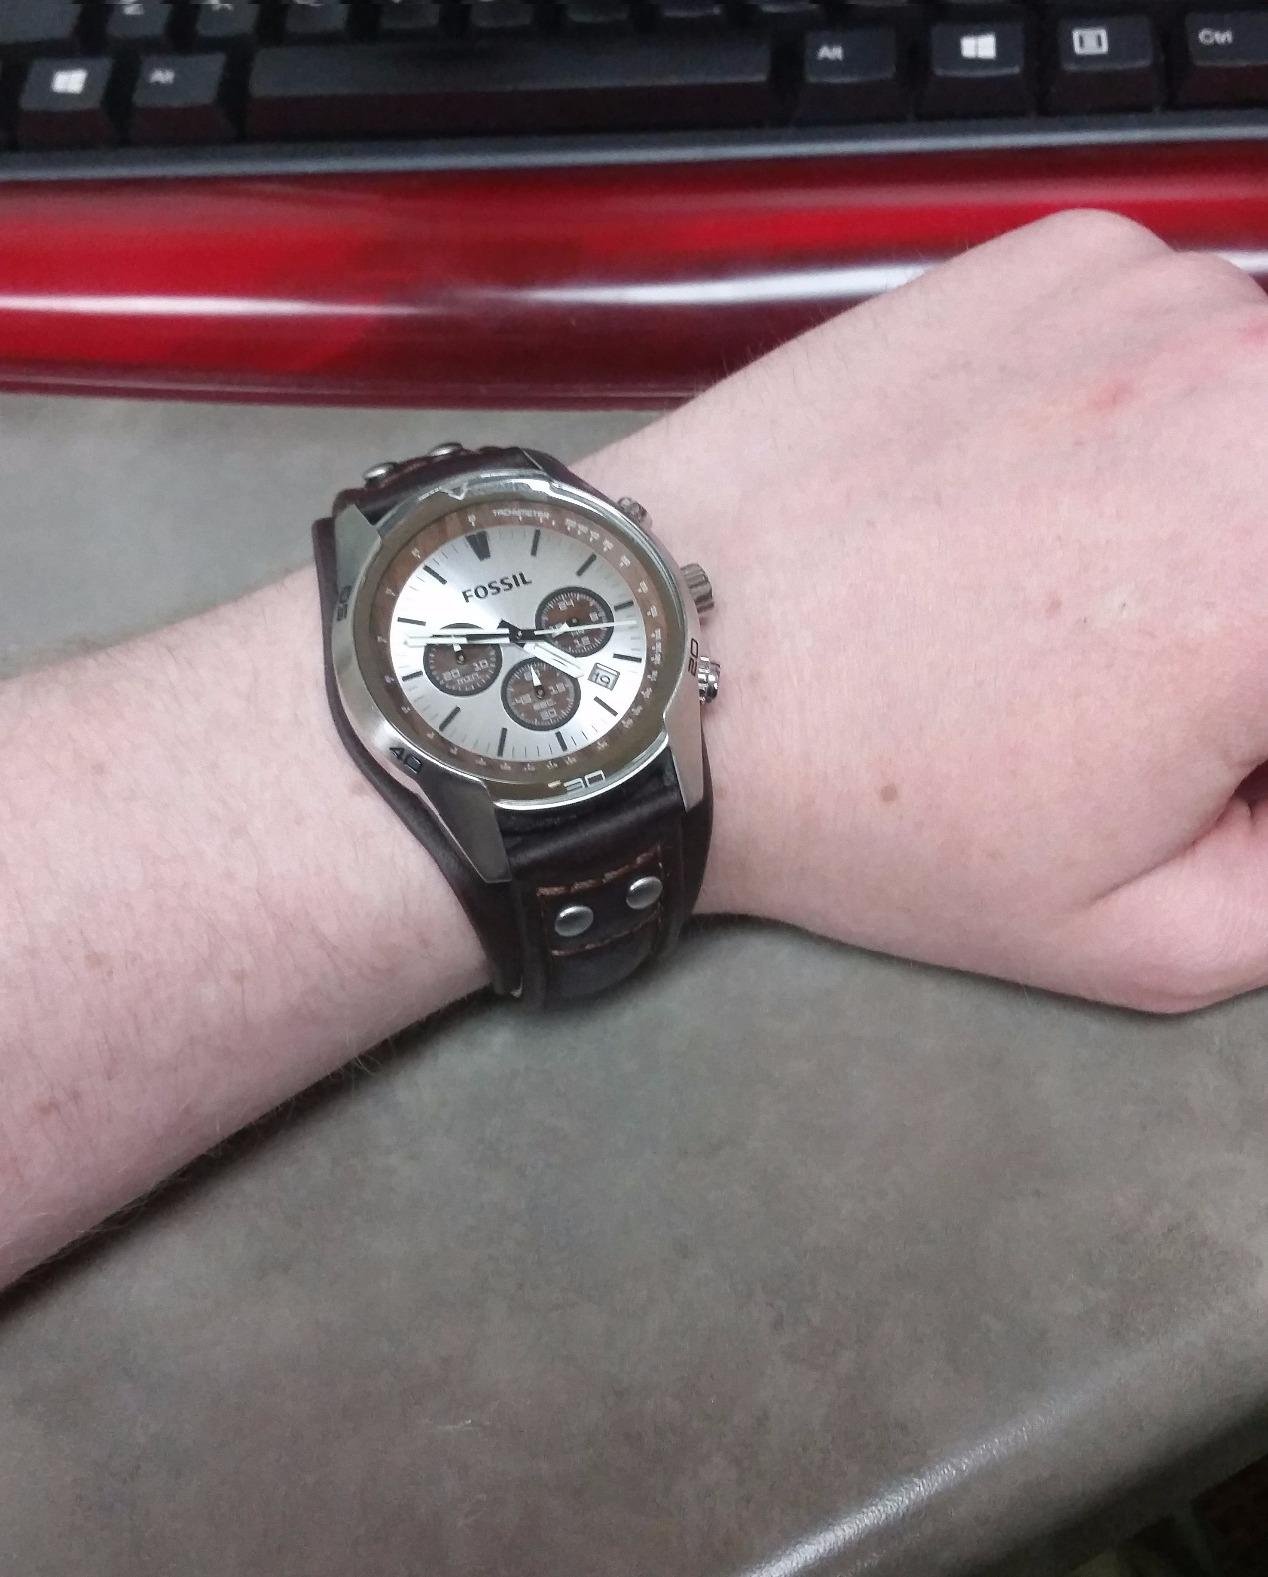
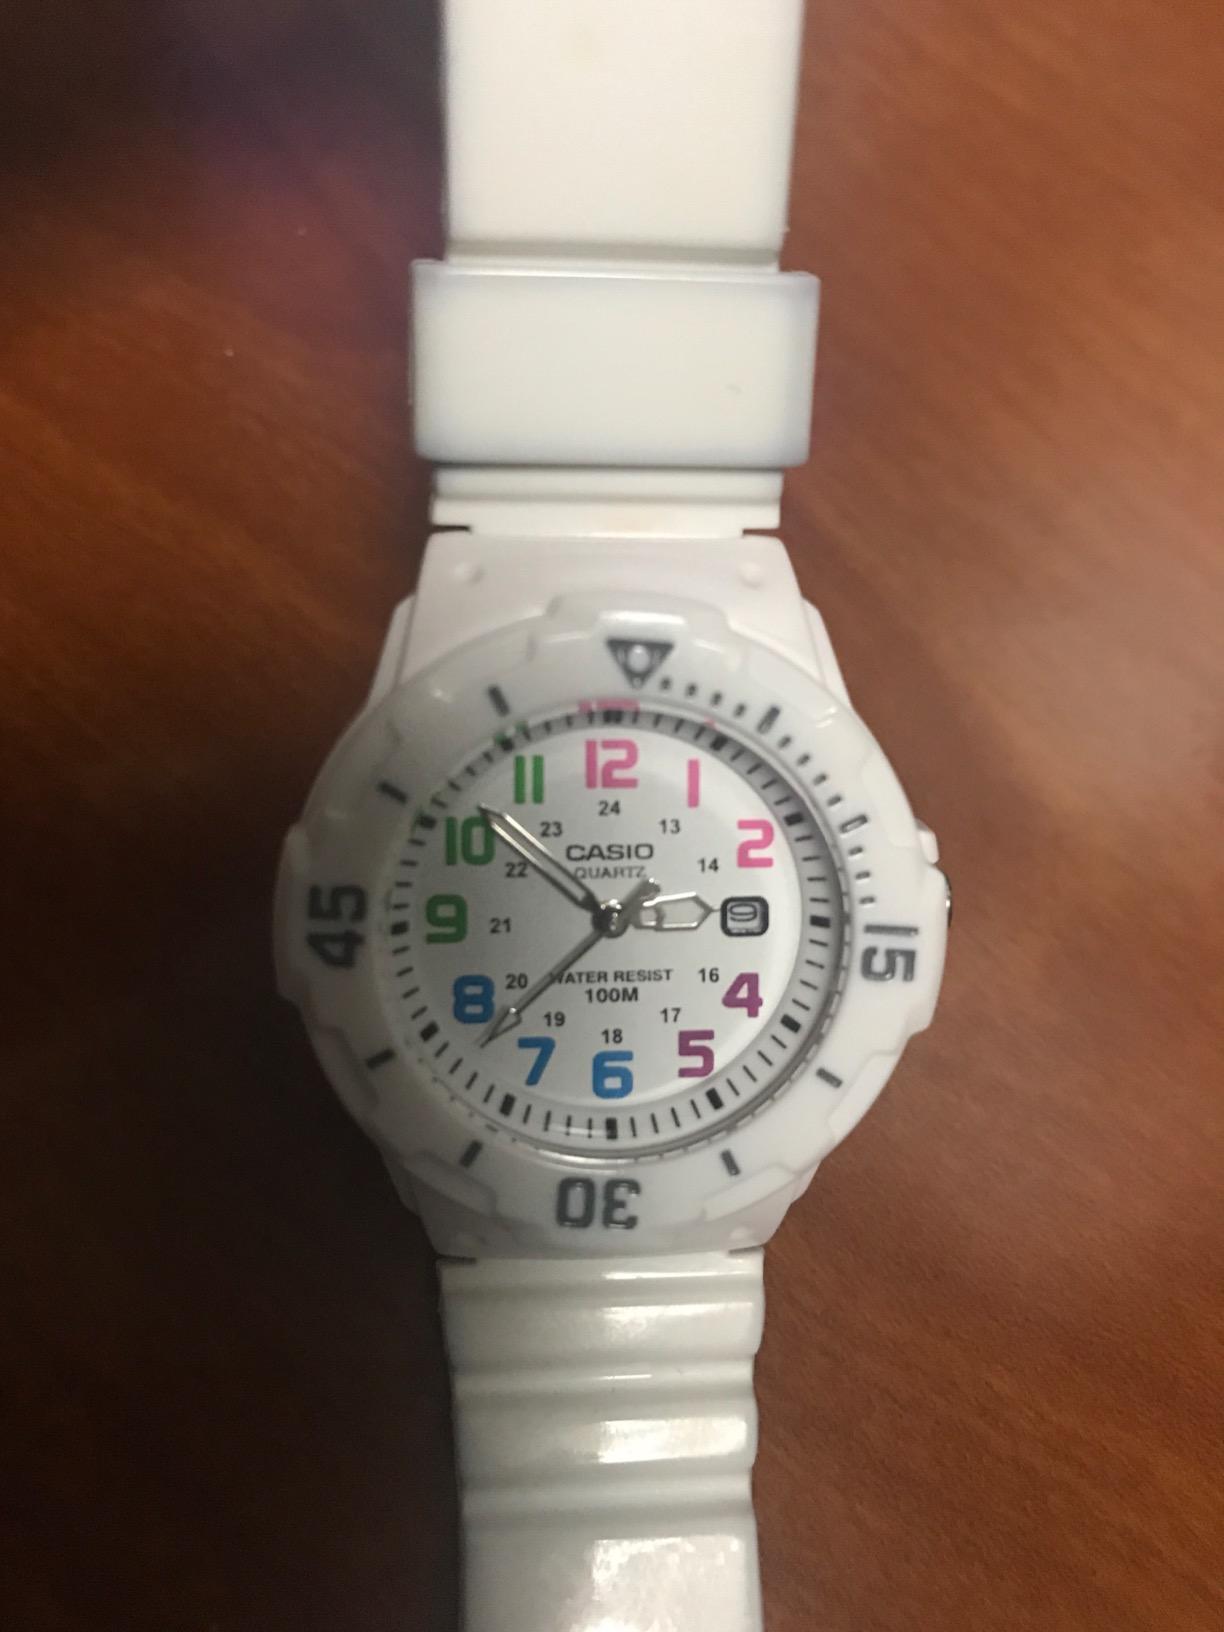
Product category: accessories_watch
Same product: no